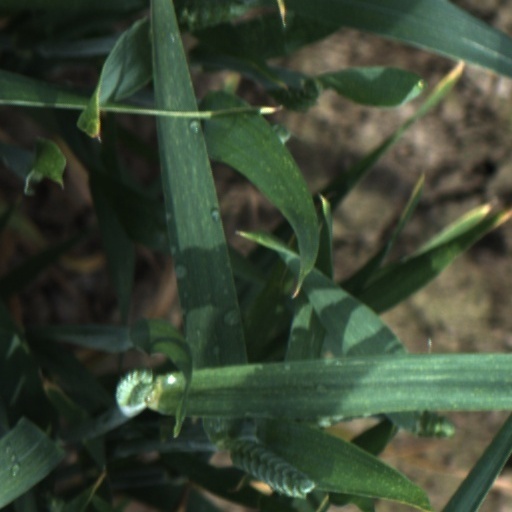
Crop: wheat